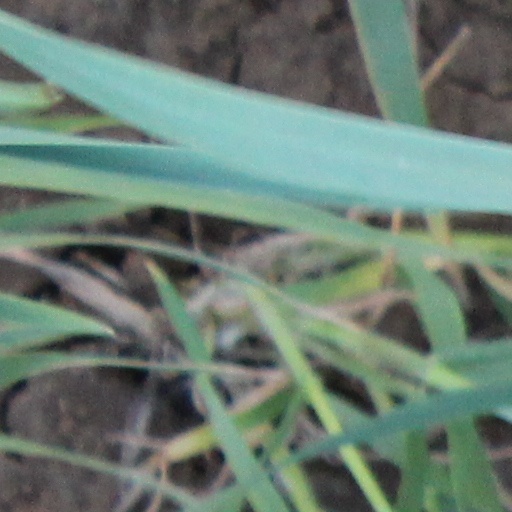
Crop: wheat